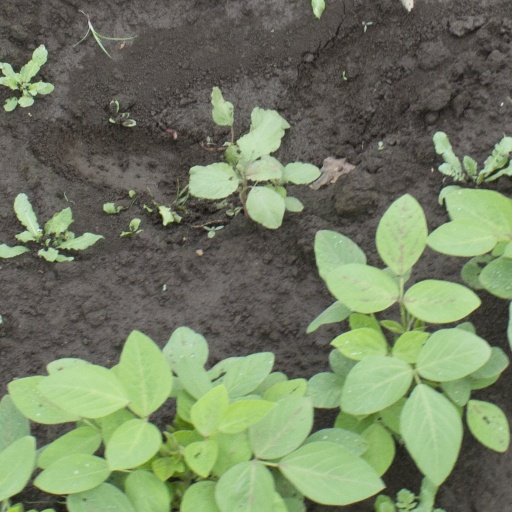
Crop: soybean